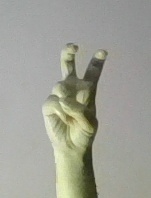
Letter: toot